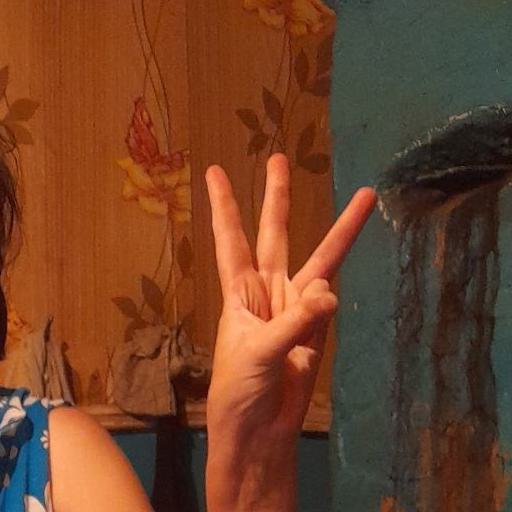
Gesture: three